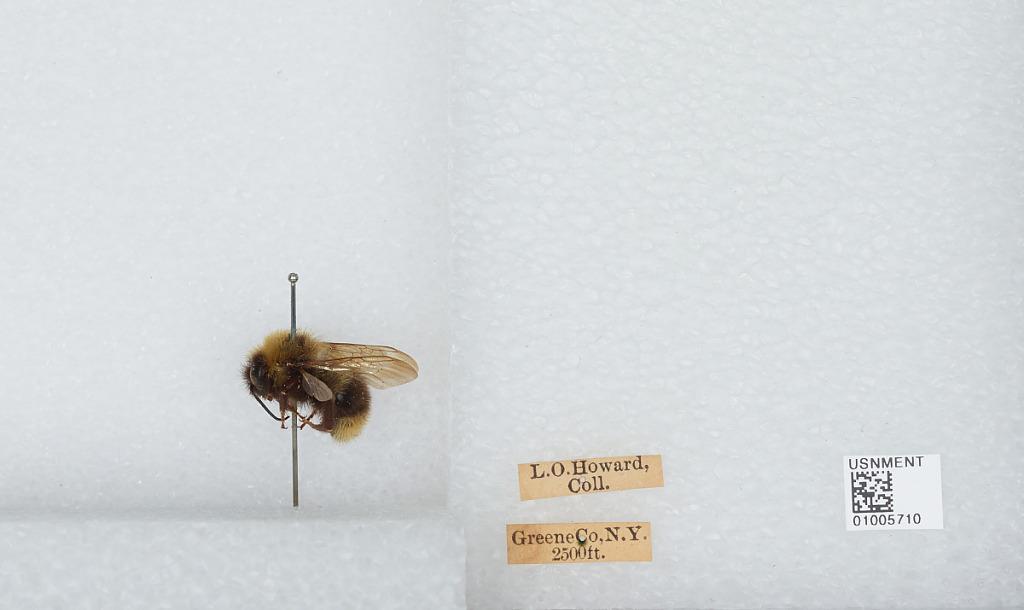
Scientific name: Bombus (Psithyrus) ashtoni (Cresson)
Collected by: L. Howard
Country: United States
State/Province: New York
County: Greene
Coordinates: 42.29, -74.13